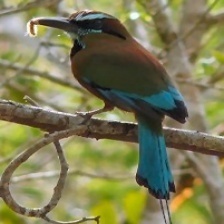
Species: TURQUOISE MOTMOT
Scientific name: EUMOMOTA SUPERCILIOSA